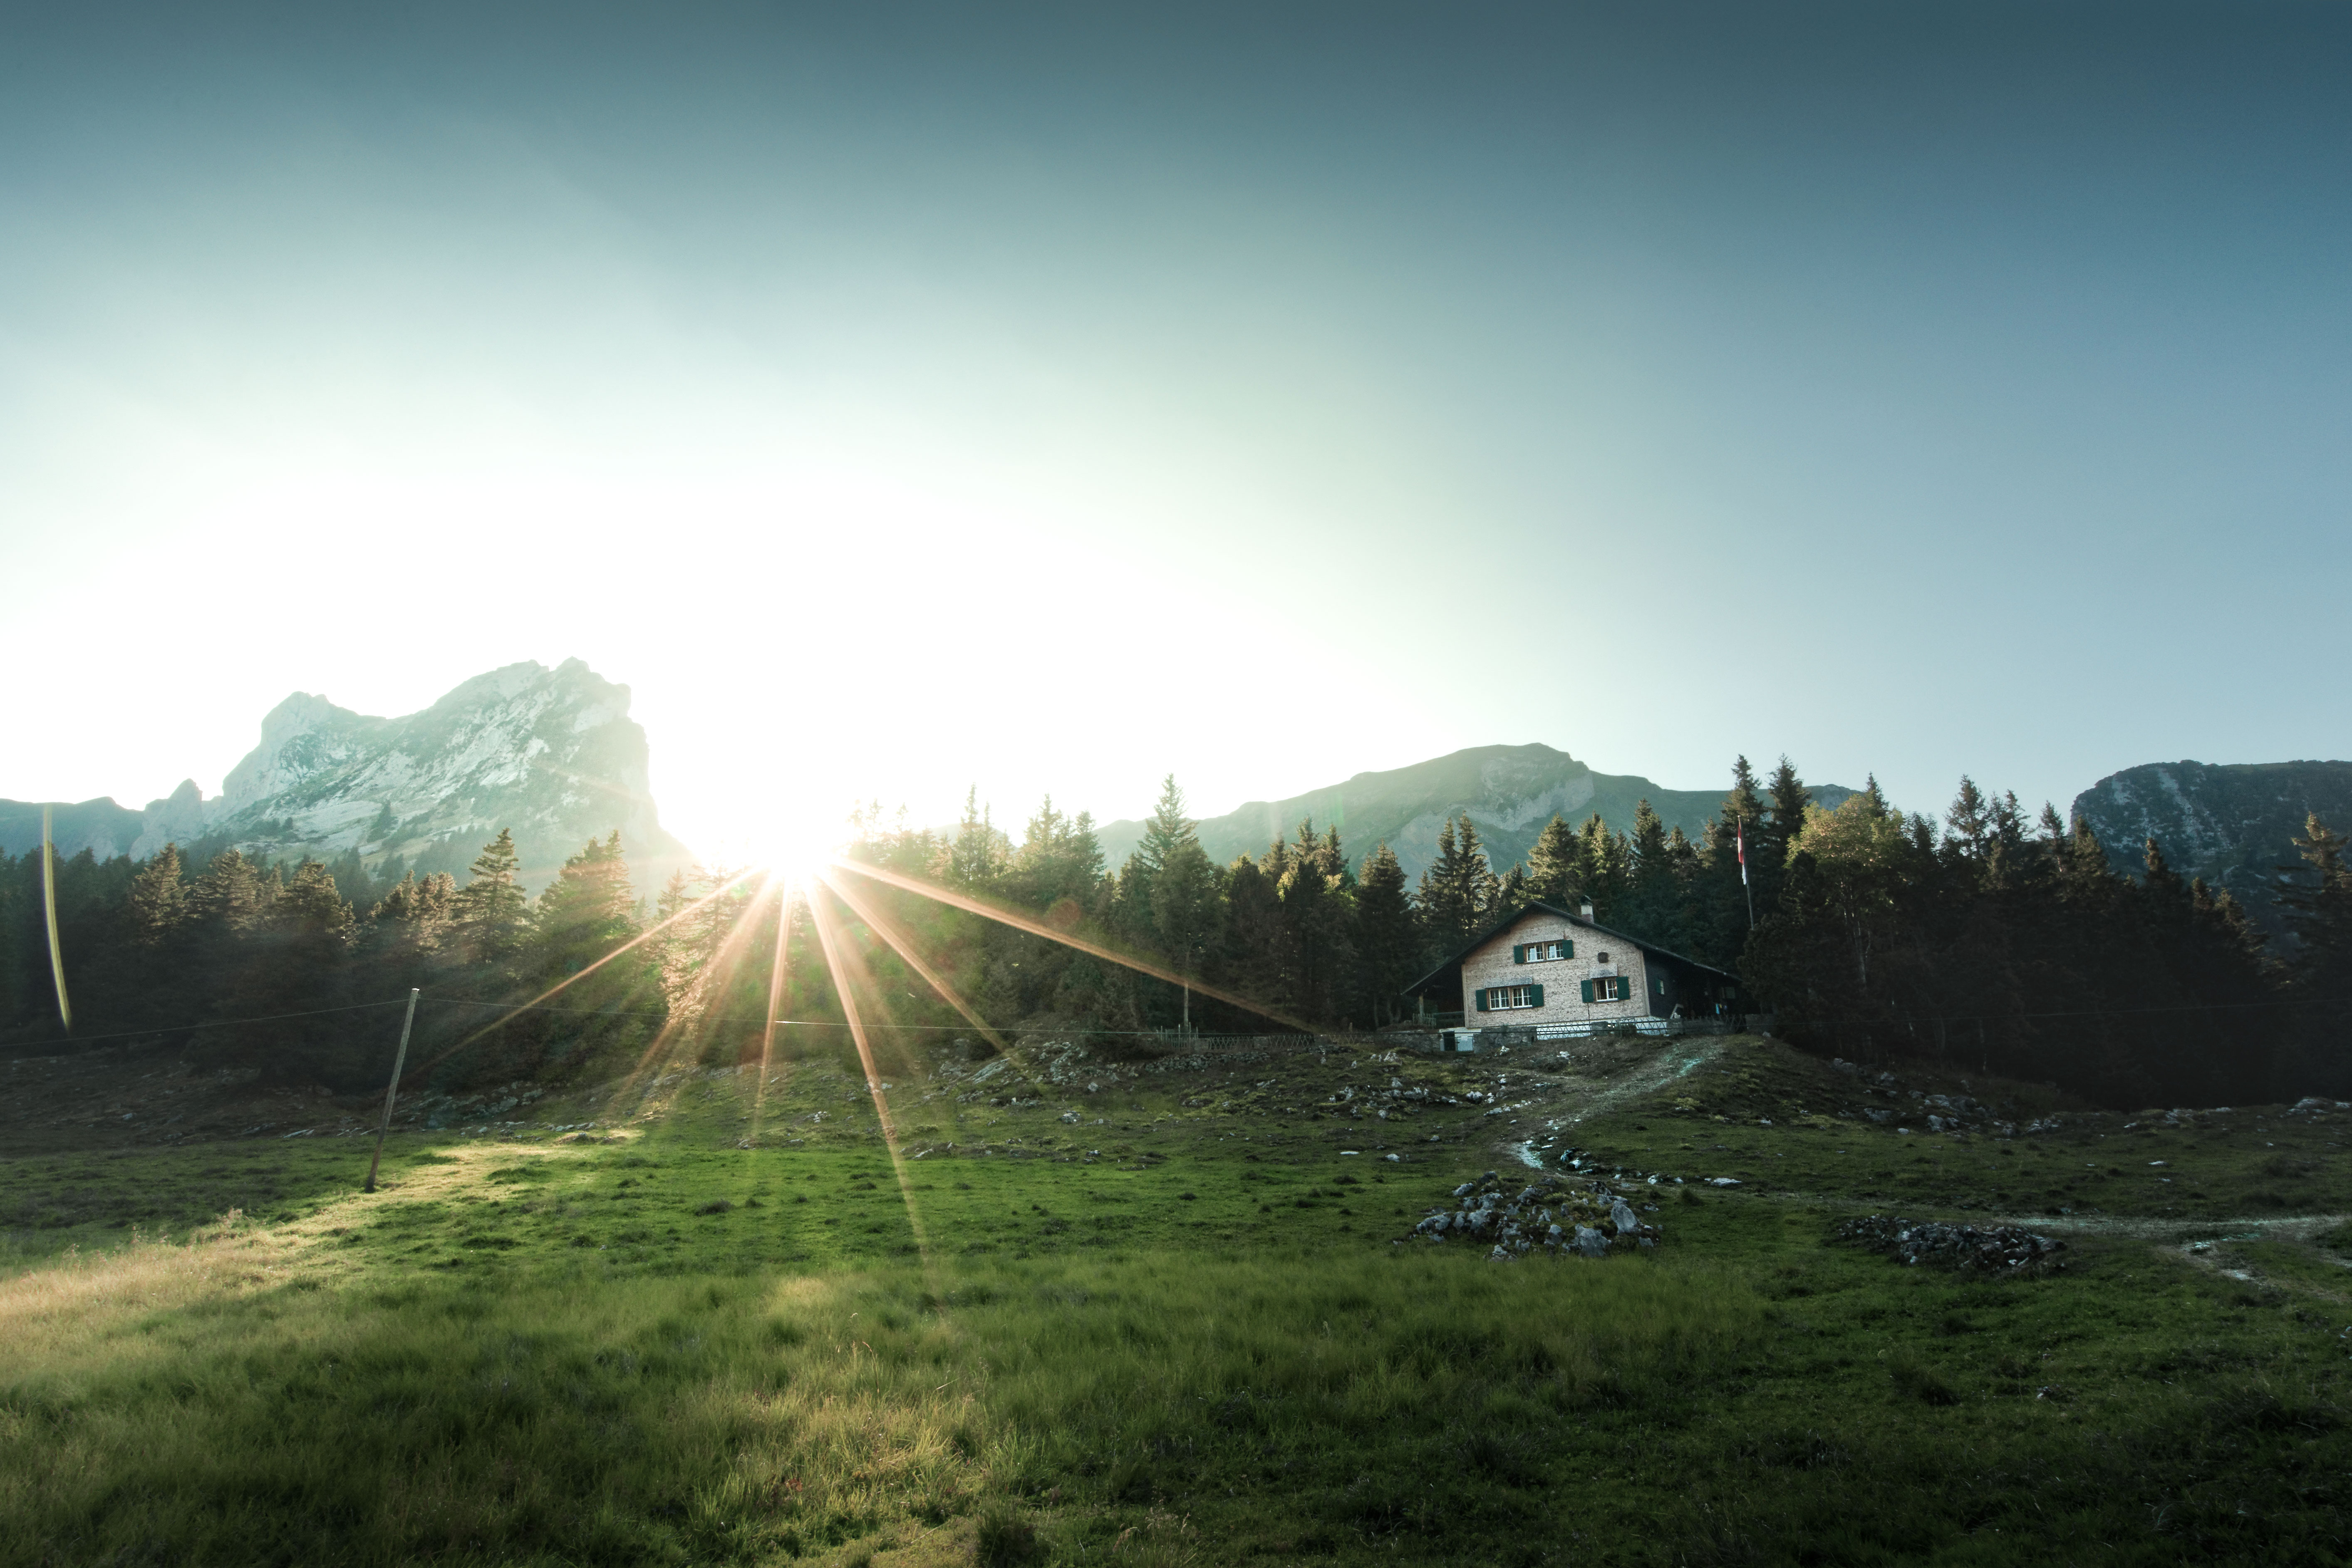
sky, nature, mountainous landforms, highland, morning, mountain, hill, grass, grassland, sunlight, hill station, tree, landscape, rural area, cloud, meadow, plain, photography, mountain range, fell, horizon, pasture, lens flare